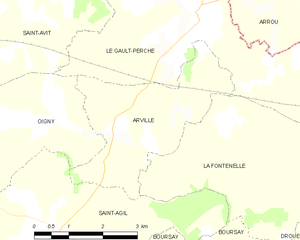
Carte des communes de France, centrée sur Arville (Loir-et-Cher, code Insee 41005)